Alfred Kordelin

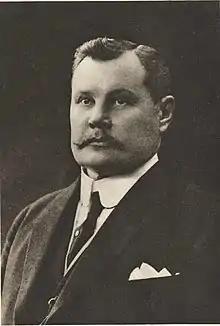
Alfred Kordelin

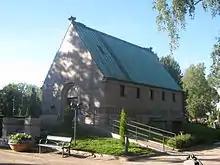
Alfred Kordelin's burial site, the "Kordelin Chapel"

Alfred Kordelin (6 November 1868, Rauma – 7 November 1917, Mommila, Hausjärvi) was a Finnish industrialist, businessman, entrepreneur, and a major philanthropist. Kordelin was one of the richest Finnish entrepreneurs of his time.